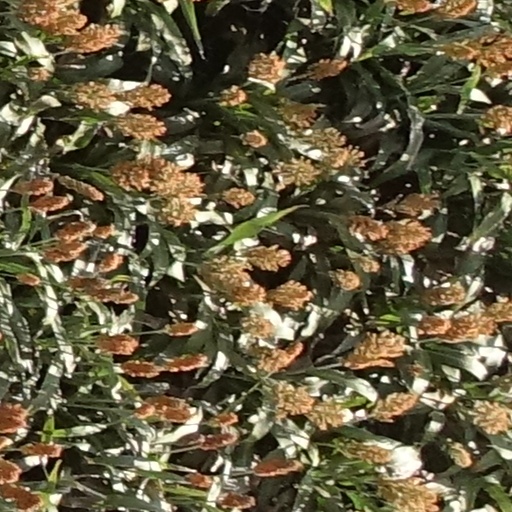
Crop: sorghum